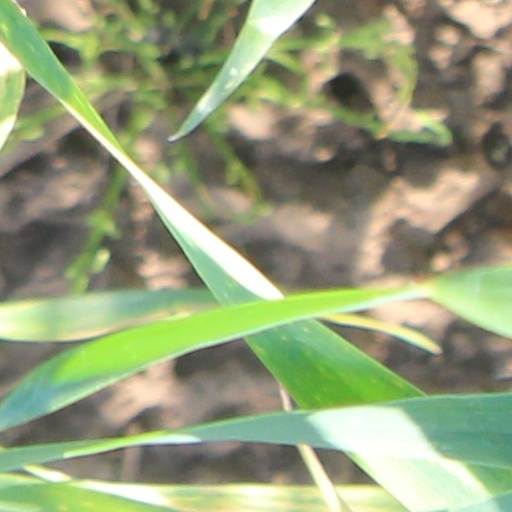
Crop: wheat